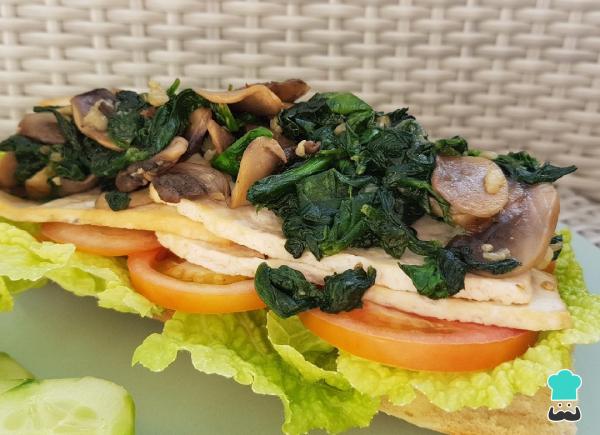
Encima de la parte inferior del pan con queso coloca las hojas de col china, las rodajas de tomate, las lonchas de tofu y el salteado de espinacas y champiñones. Tapa el bocadillo vegano de tofu con la parte superior del pan y sírvelo. Encuentra más recetas de sándwiches y bocadillos vegetarianos para niños o mayores en mi blog Vegspiration.